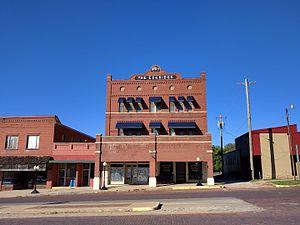
Wynnewood est une ville d'Oklahoma dans le comté de Garvin, à 108 km au sud d'Oklahoma City, ayant une population de 2,212 habitants en 2010.